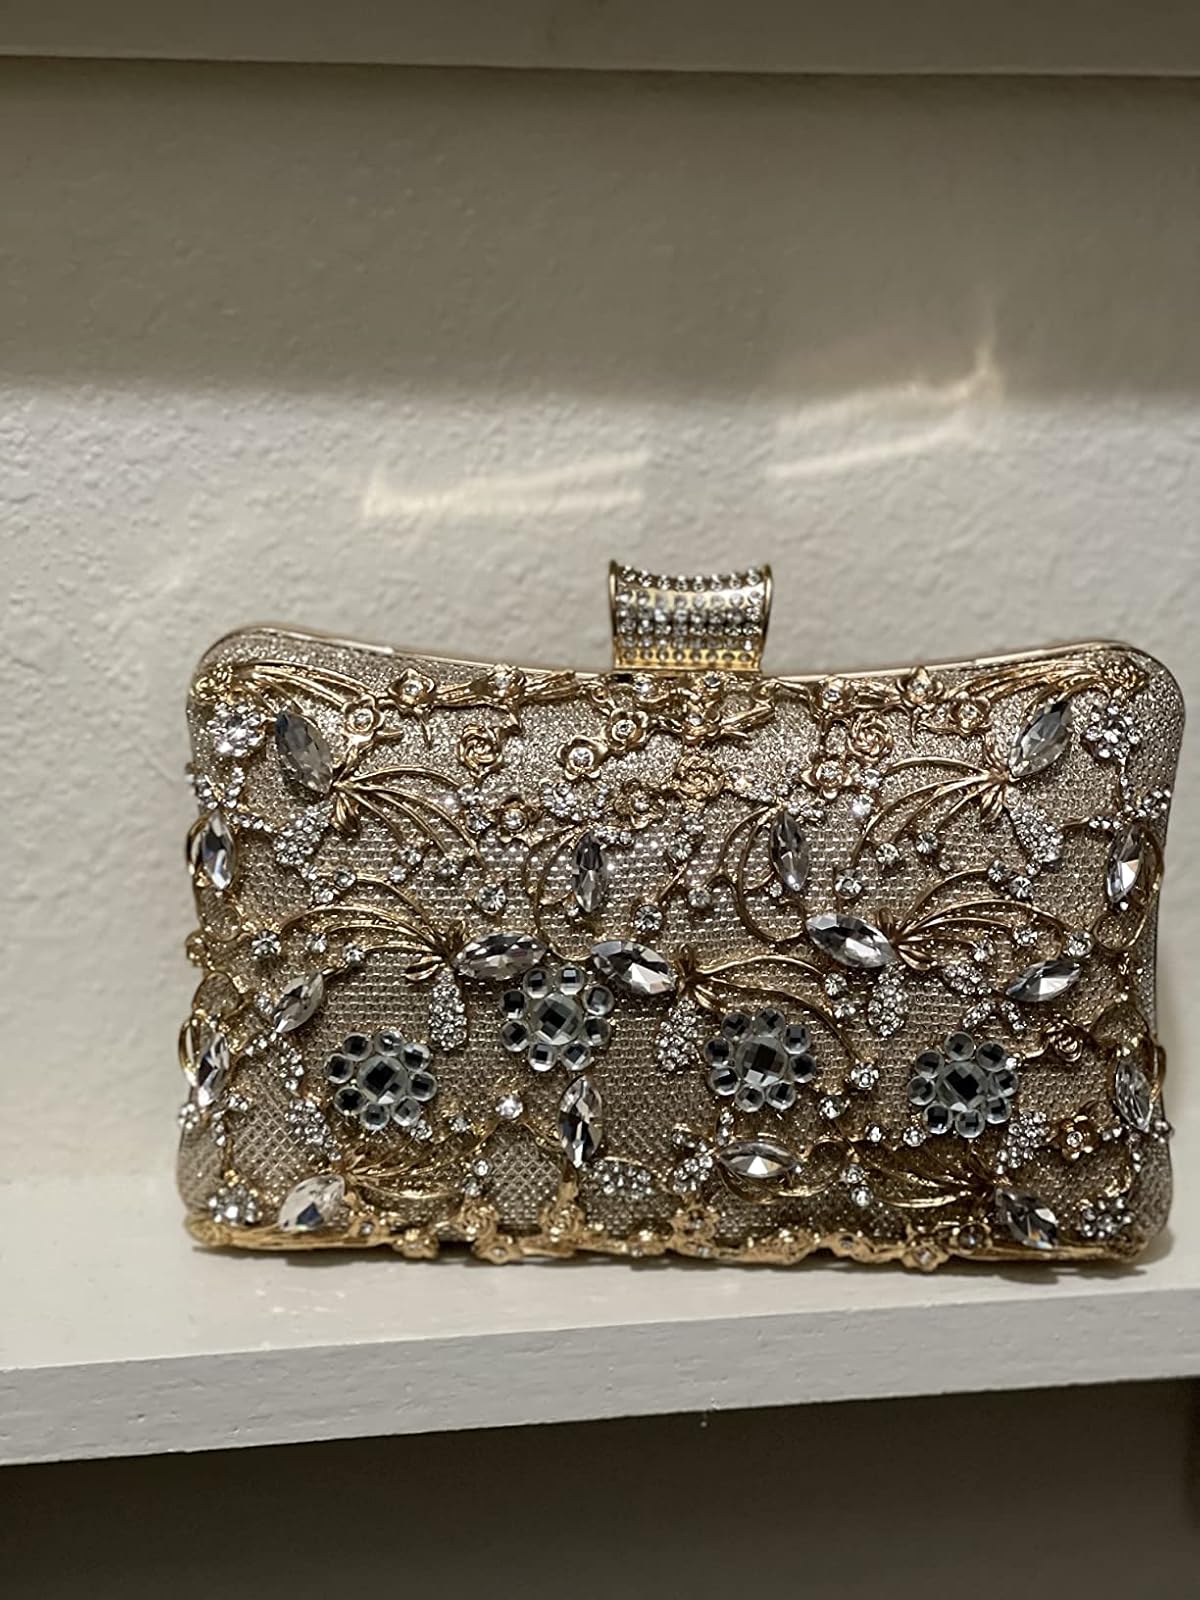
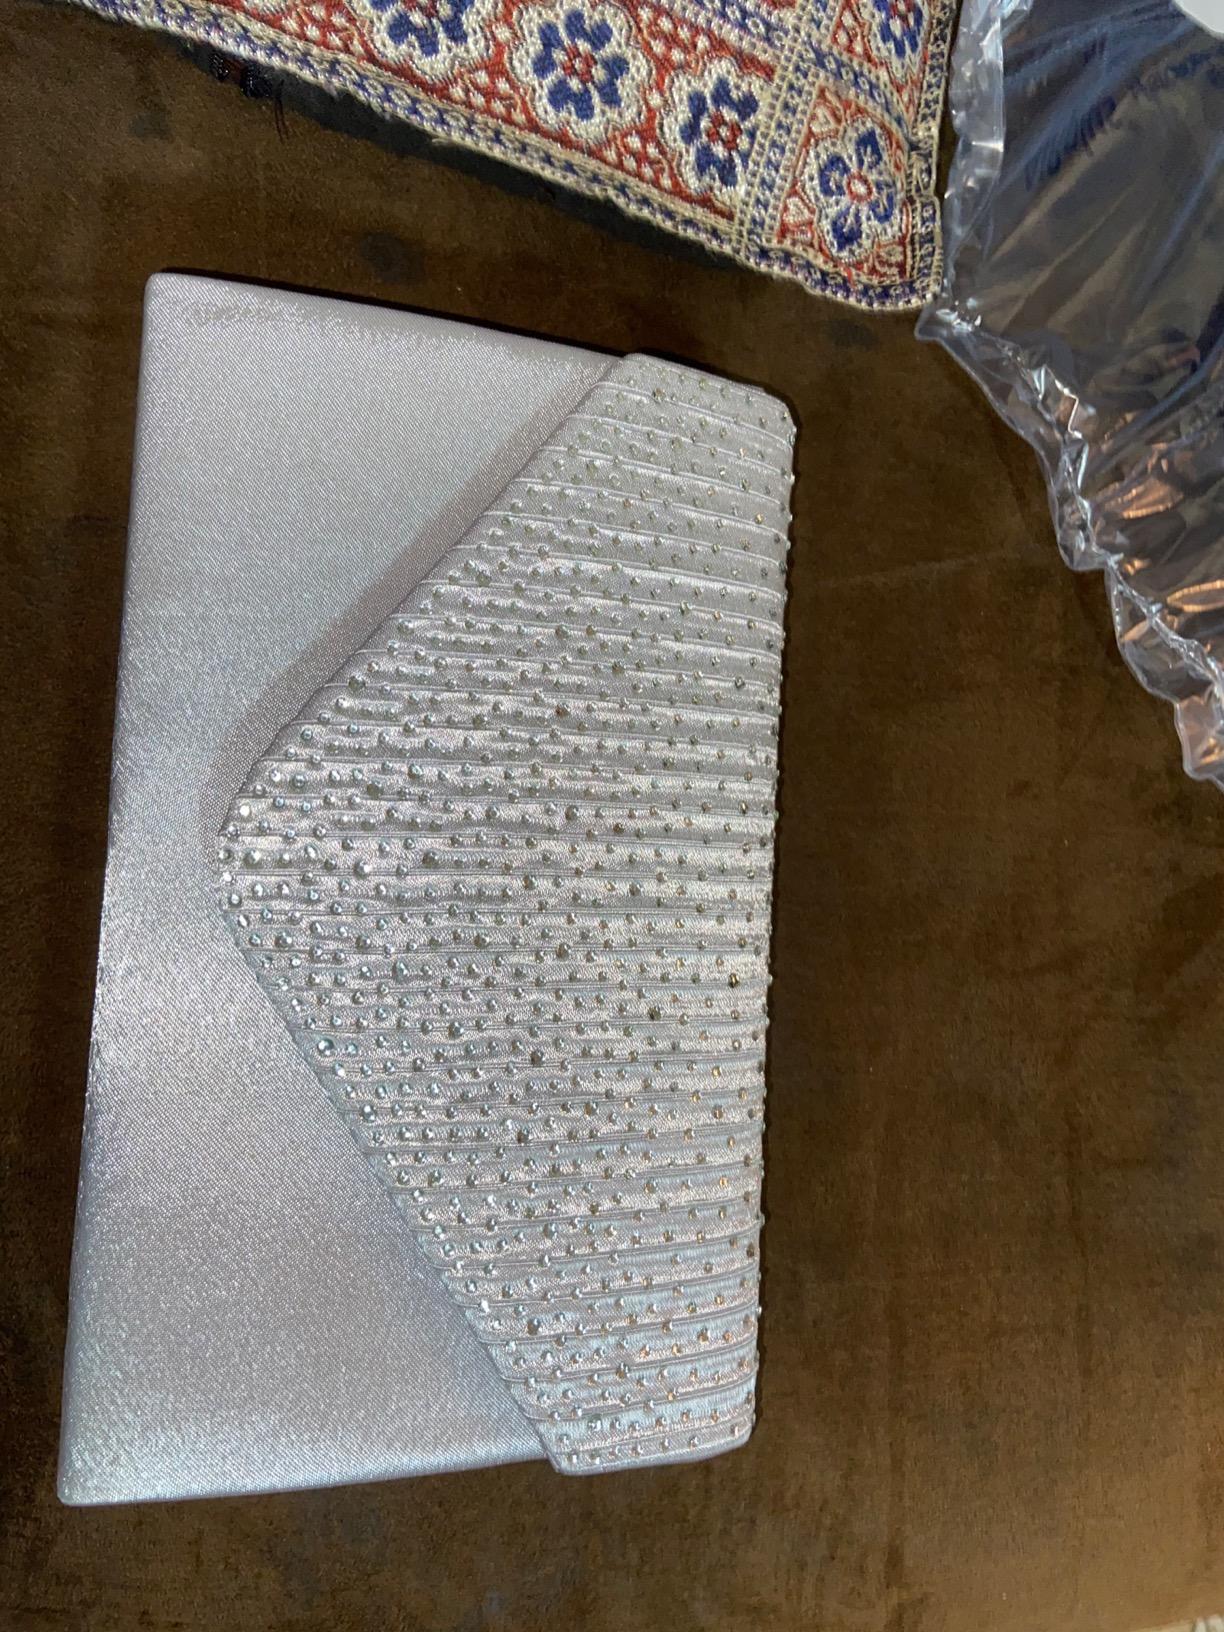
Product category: accessories_handbag
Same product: no